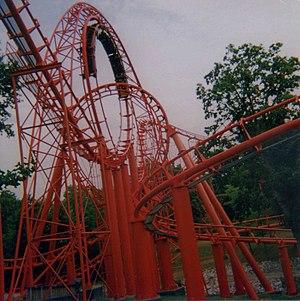
Alton Towers ouvert au public le 4 avril.